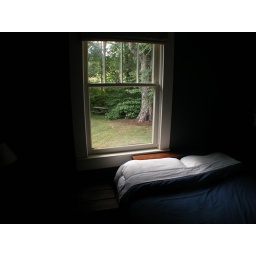
Showing window view of picnic table beside creek.